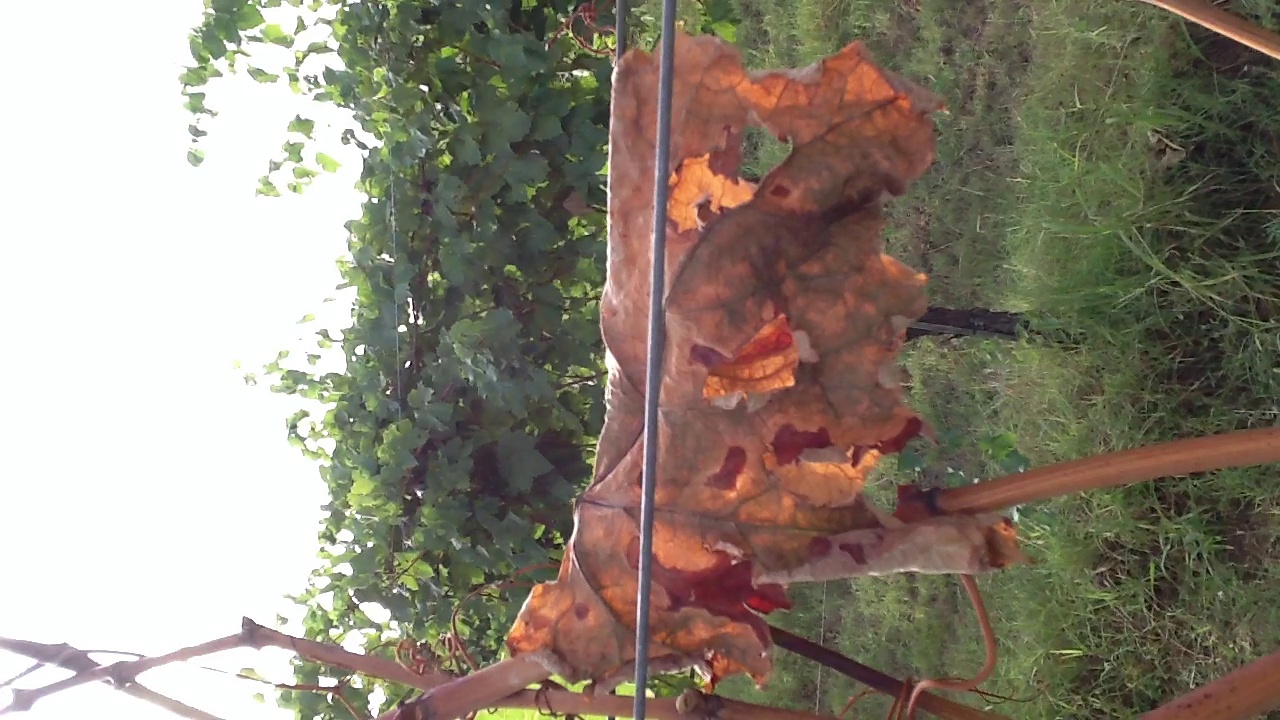
Label: esca